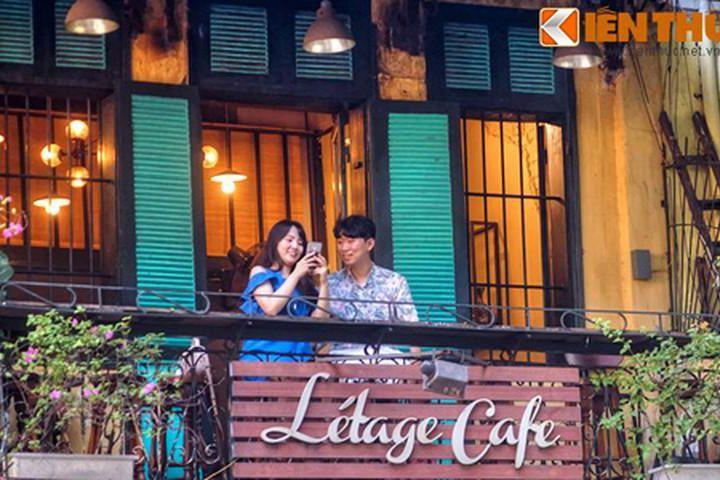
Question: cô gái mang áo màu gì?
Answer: cô gái mang áo màu xanh dương